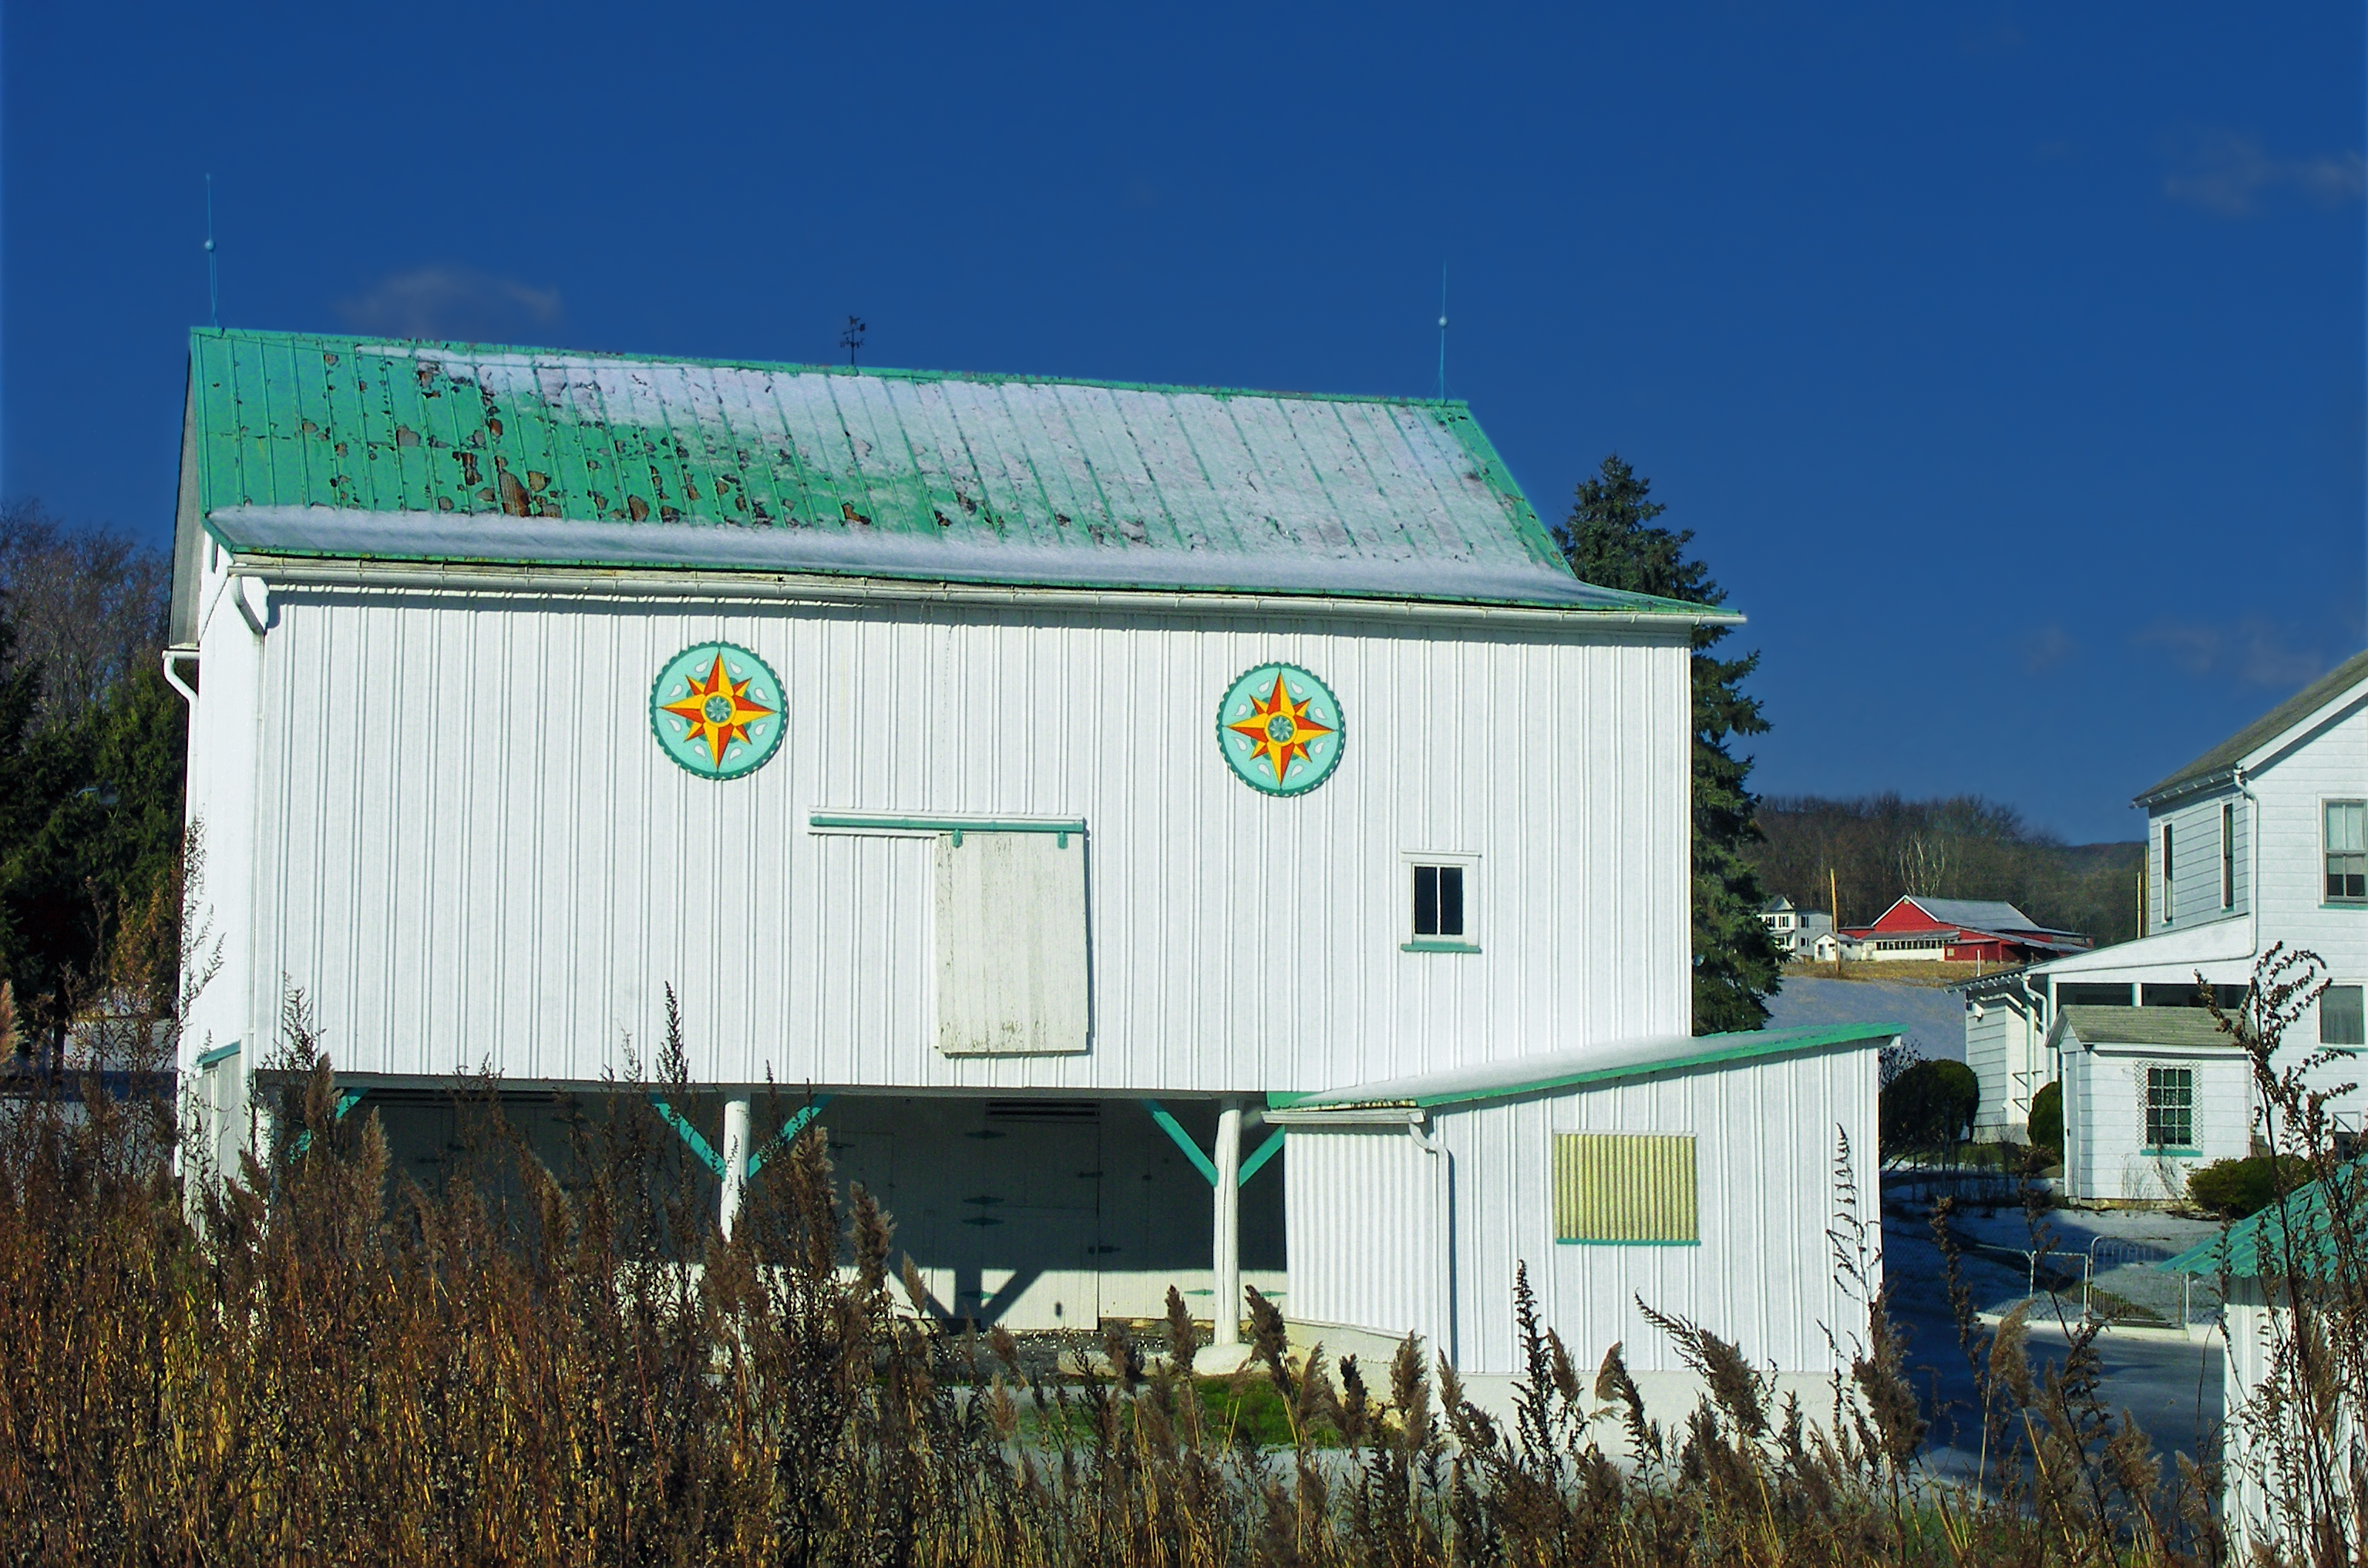
snow, winter, farm, house, building, barn, home, shack, rural, creativecommons, pennsylvania, berkscounty, pennsylvaniadutch, hexsigns, pennsylvaniagerman, brightlight, windsortownship, i78, interstate78, rural area